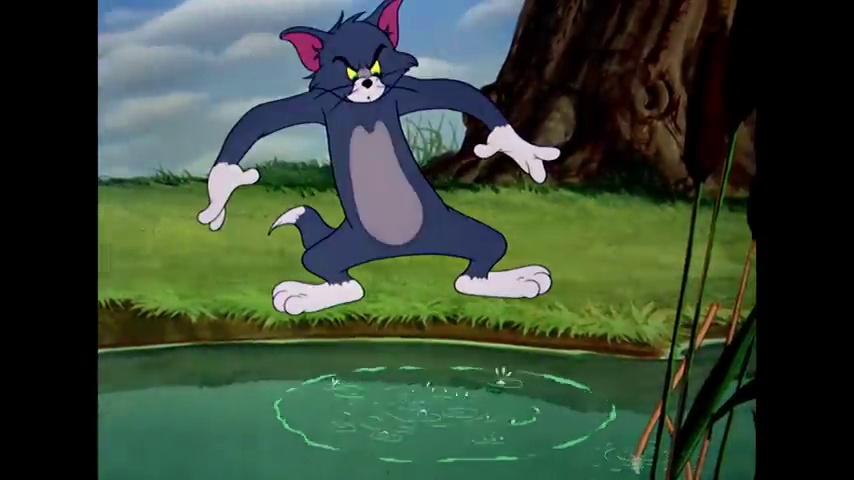
Portrait style: Cartoon Portrait